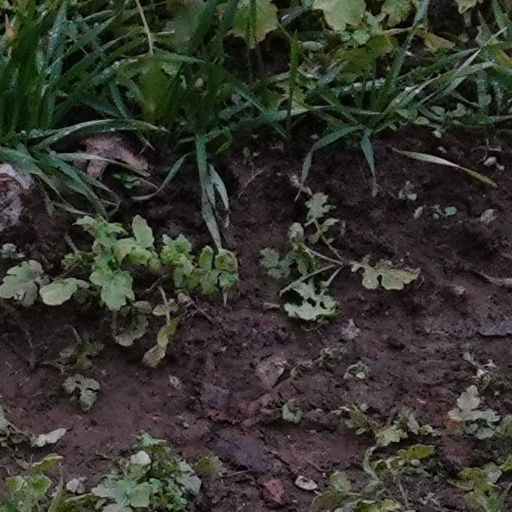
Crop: wheat